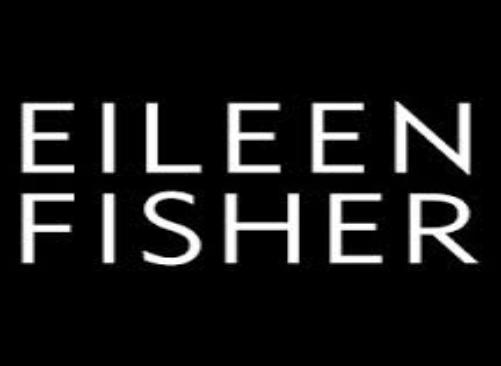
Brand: Eileen Fisher
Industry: Clothes